Foreign policy of the Joe Biden administration

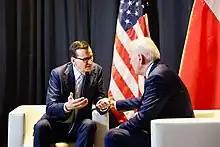
Biden and Polish Prime Minister Mateusz Morawiecki, February 2023

On January 24, 2021, Biden and French President Emmanuel Macron had a phone call.